Tetouan Archaeological Museum

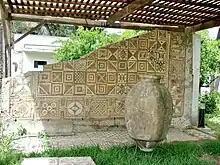

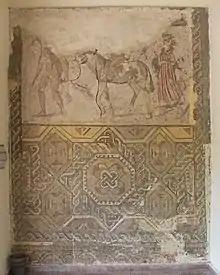

The Tétouan Archaeological Museum was established in 1939 as a step towards preserving the cultural and historical heritage of the region. The historic building that hosts the museum has been renovated and restored to be suitable for displaying and displaying cultural relics and artifacts.